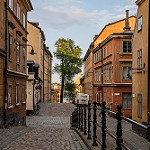
Label: buildings